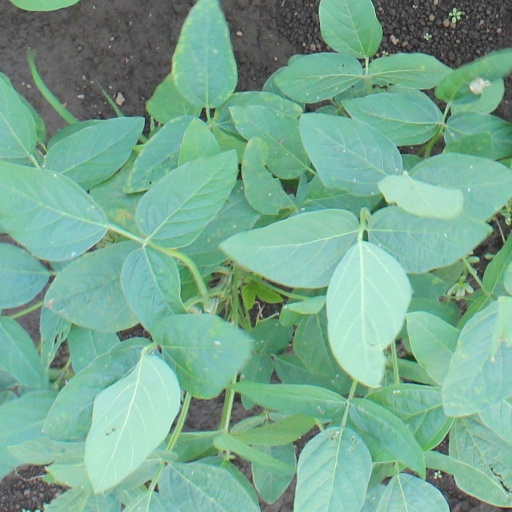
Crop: soybean